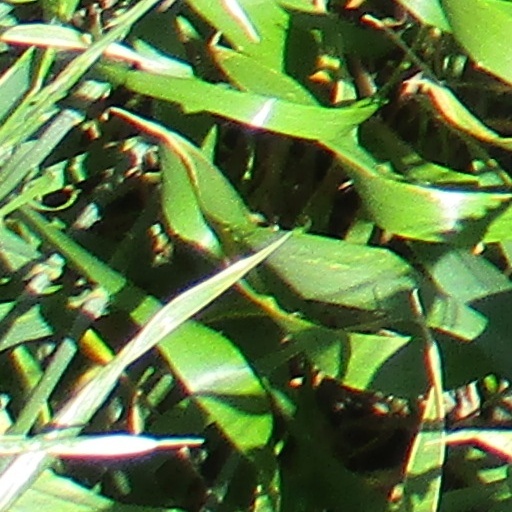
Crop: wheat